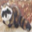
Label: raccoon